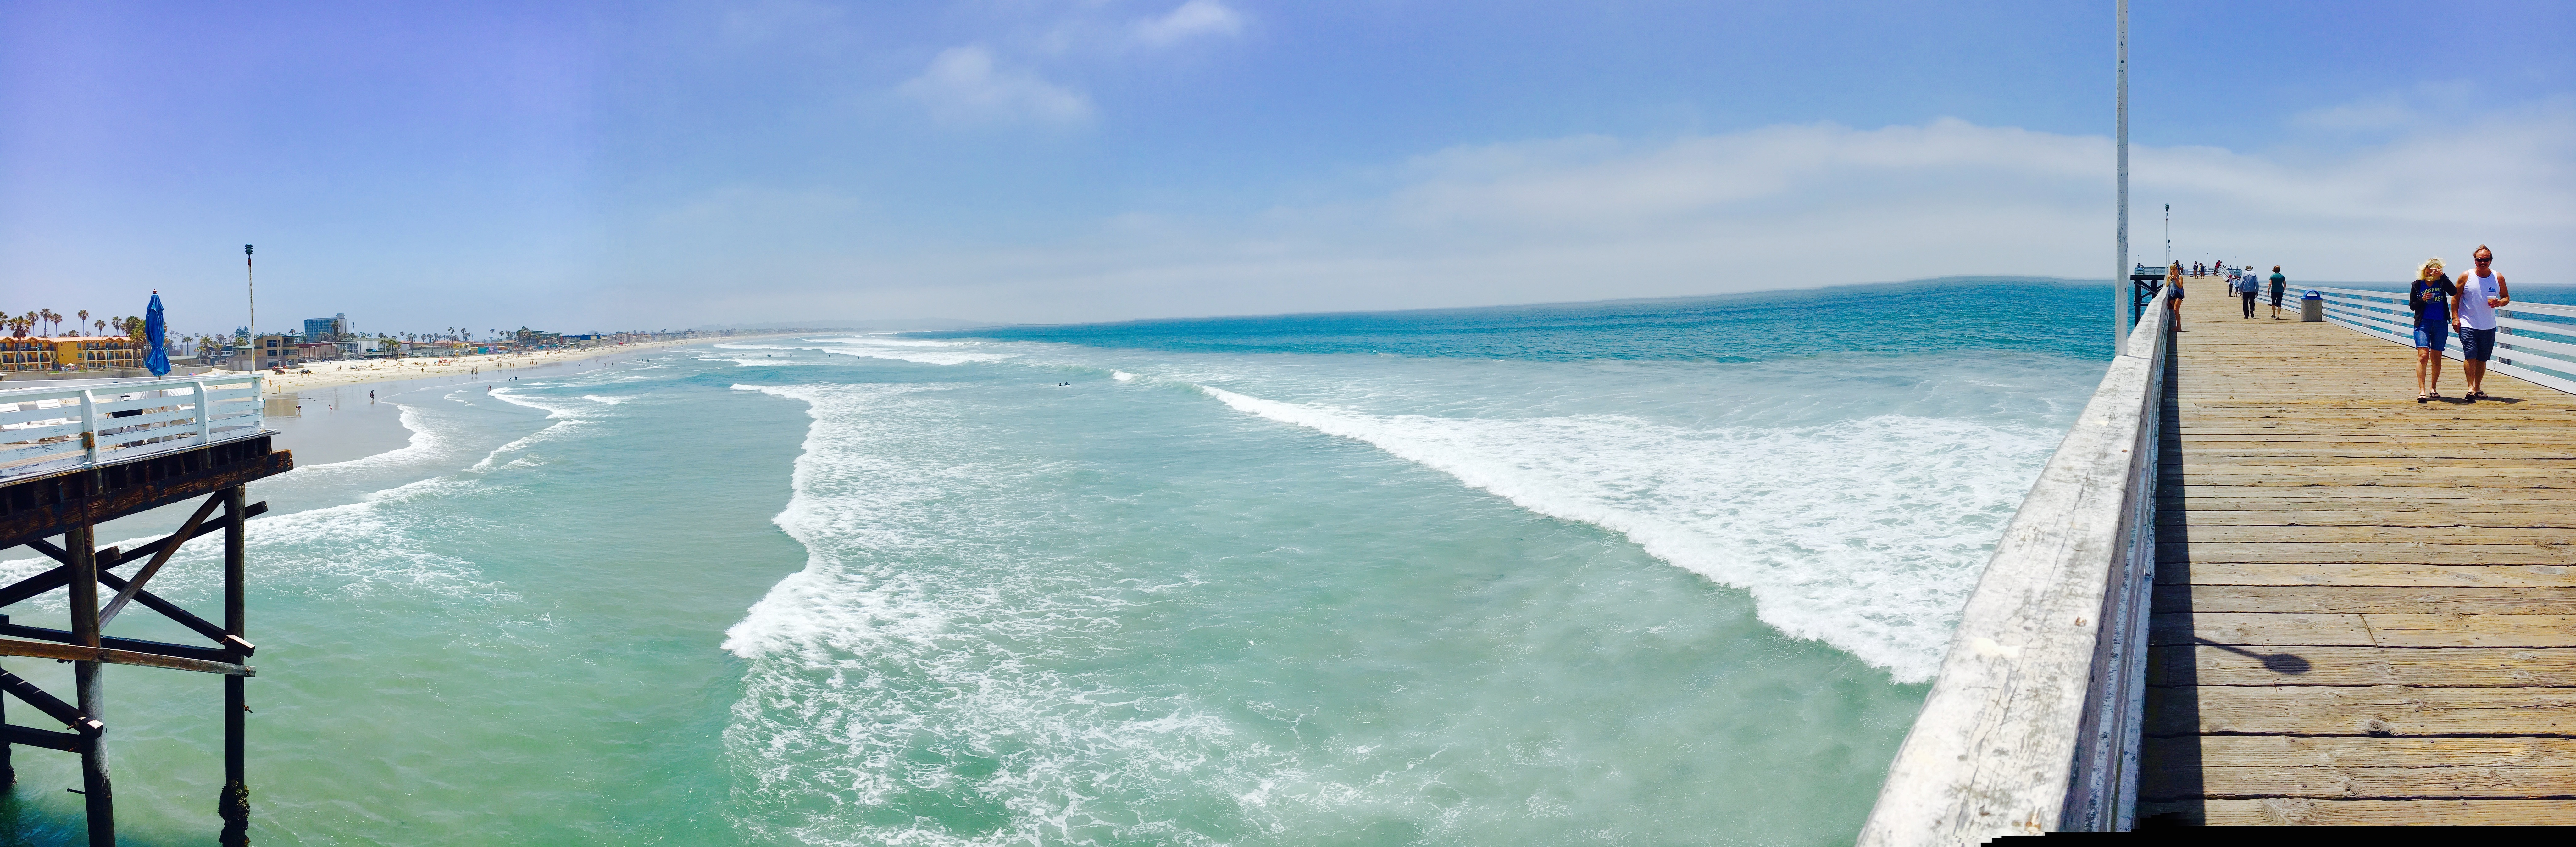
beach, sea, coast, wave, vacation, wind wave